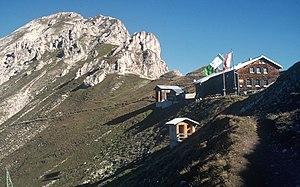
La Reither Spitze est une montagne qui s’élève à 2 374 m d’altitude dans les Karwendel, en Autriche.